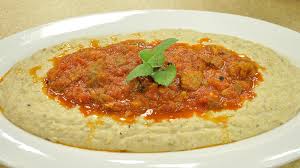
Yemek: hunkar_begendi